Footlight Parade

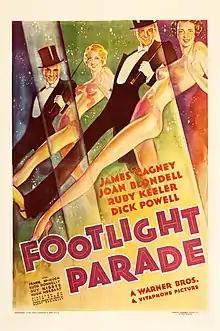
Original 1933 theatrical release poster for "Footlight Parade" produced by the Cleveland School and Continental Lithograph Corp. in Cleveland.

Footlight Parade is a 1933 pre-Code American musical film directed by Lloyd Bacon, with songs written by Harry Warren (music), Al Dubin (lyrics), Sammy Fain (music) and Irving Kahal (lyrics). The film's numbers were staged and choreographed by Busby Berkeley.